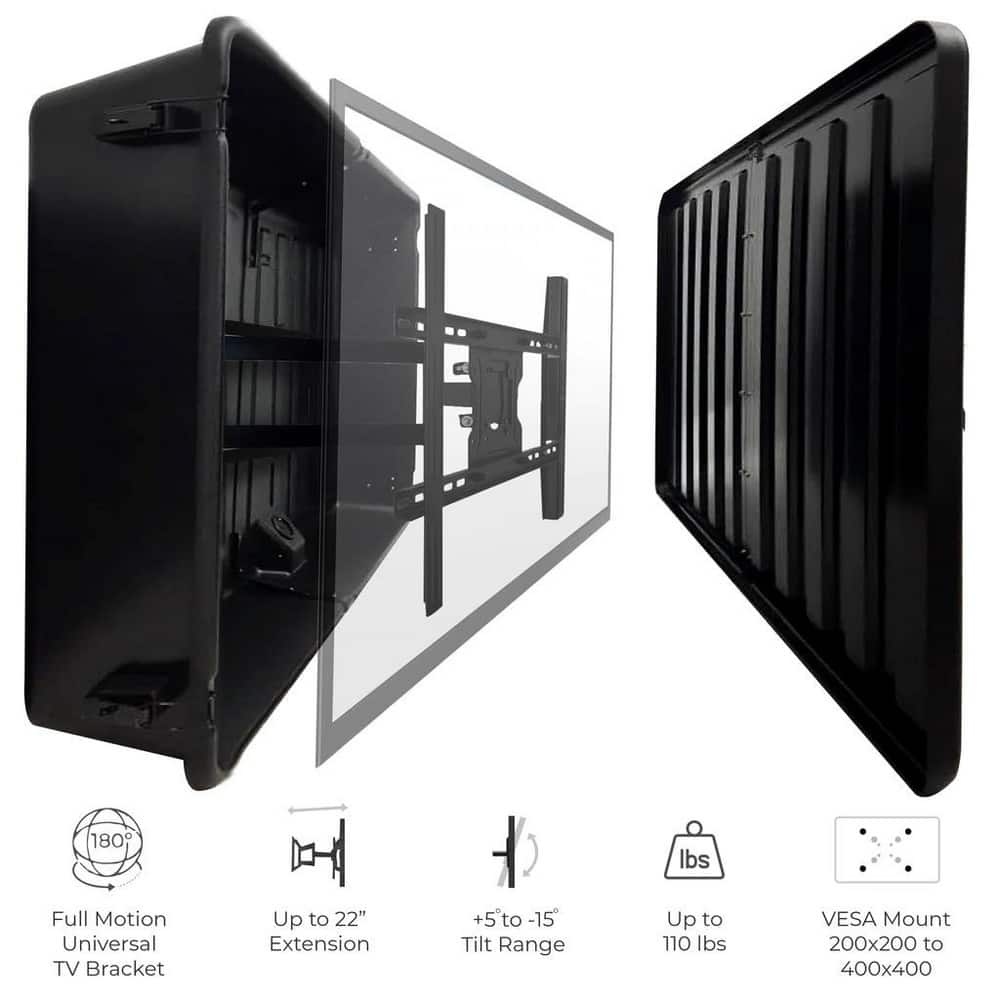
Security Monitor & TV Mounts; Mount Style: Wall; Load Capacity (Lb.): 148.00; Maximum Monitor Size: 65 in; Minimum Monitor Size: 55 in; Rotating/Tilting: Articulating; Material: Polycarbonate; Maximum Load Capacity: 148.00
Item #: 89883607 Brand: Heat Storm Model #: SS-65 Product Specifications Mount Style Wall Load Capacity (Lb.) 148.00 Maximum Monitor Size 65 in Minimum Monitor Size 55 in Rotating/Tilting Articulating Material Polycarbonate
Brand: Heat Storm
Category: Home & Garden > Business & Home Security > Security Monitors & Recorders > CCTV Monitors